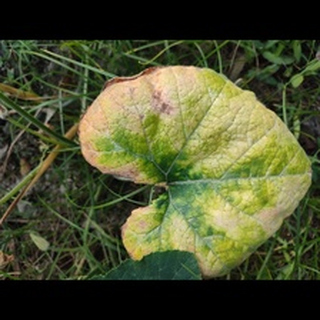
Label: pumpkin_powdery_mildew